Multimodality

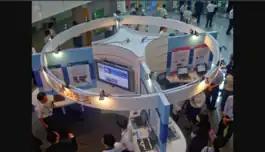

In the public sphere, multimedia popularly refers to implementations of graphics in ads, animations and sounds in commercials, and also areas of overlap. One thought process behind this use of multimedia is that, through technology, a larger audience can be reached through the consumption of different technological mediums, or in some cases, as reported in 2010 through the Kaiser Family Foundation, can "help drive increased consumption". This is a drastic change from five years ago: "8–18 year olds devote an average of 7 hours and 38 minutes to using media across a typical day (more than 53 hours a week)." With the possibility of attaining multi-platform social media and digital advertising campaigns, also comes new regulations from the Federal Trade Commission (FTC) on how advertisers can communicate with their consumers via social networks. Because multimodal tools are often tied to social networks, it is important to gauge the consumer in these fair practices. Companies like Burberry Group PLC and Lacoste S.A. (fashion houses for Burberry and Lacoste respectively) engage their consumers via the popular blogging site Tumblr; Publix Supermarkets, Inc. and Jeep engage their consumers via Twitter; celebrities and athletic teams/athletes such as Selena Gomez and The Miami Heat also engage their audience via Facebook through means of fan pages. These examples do not limit the presence of these specific entities to a single medium, but offer a wide variety of what is found for each respective source.